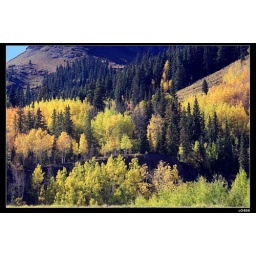
red mountain is a beautiful scenery place of Colorado,usa,we took the amazing view in autumn,2007 of our photo traveling